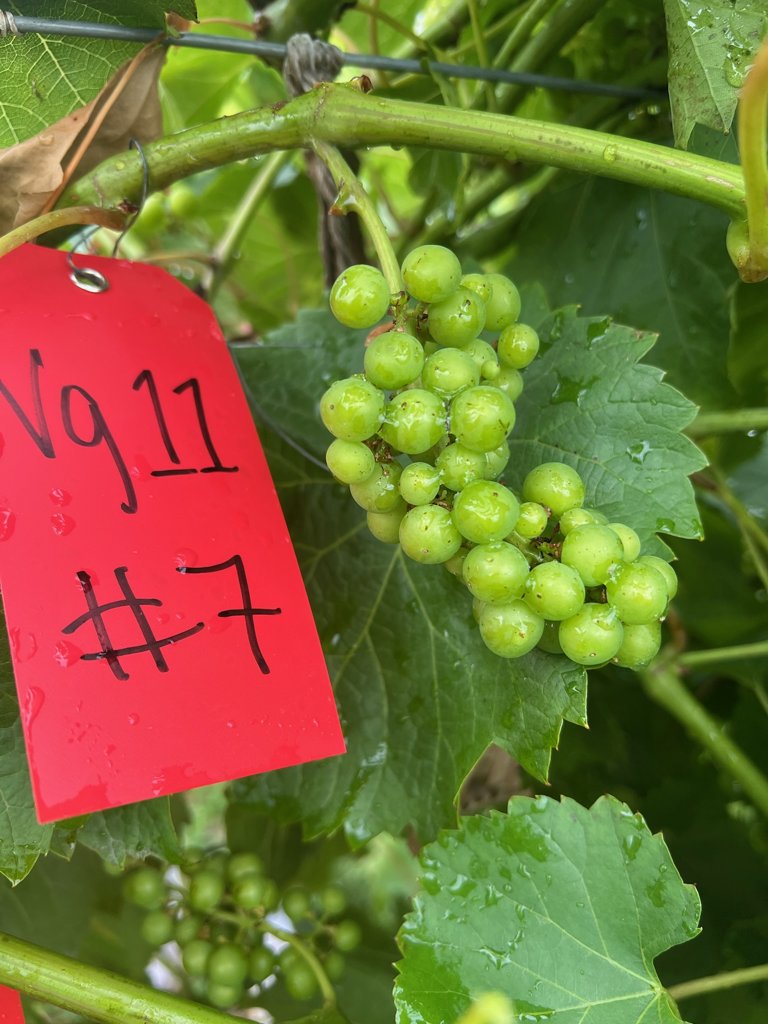
Berries visible: 59
Grape clusters: 2